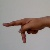
The image shows a hand gesture representing the letter 'P' in Indian Sign Language.